The Terminator 2029

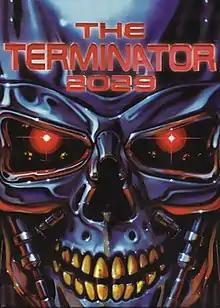

The Terminator 2029 is a first-person shooter video game developed and published by Bethesda Softworks. It is based on the "Terminator" film series, and was released in 1992 for DOS. It is Bethesda's second "Terminator" game following "The Terminator" (1991).